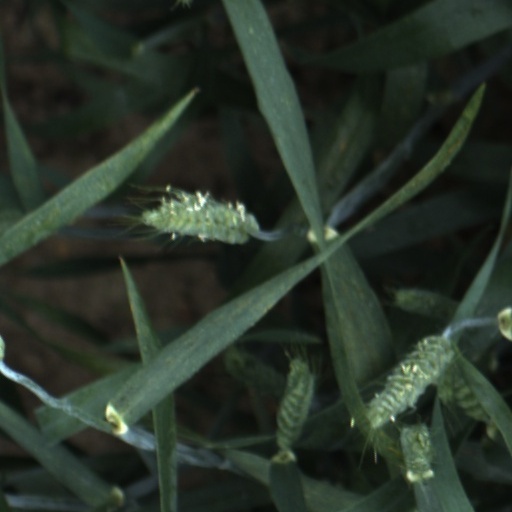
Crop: wheat